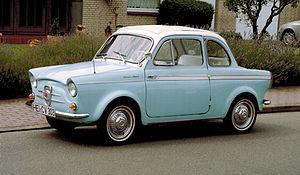
La NSU - Fiat Weinsberg 500 qui sera rebaptisée en 1960 Fiat Neckar Weinsberg 500, est une petite voiture construite à partir de la Fiat 500 mais avec une carrosserie particulière en version Limousette Coupé. Ce modèle est une exclusivité de la filiale allemande qui n'a jamais été fabriquée ailleurs.